Ole Kiehn

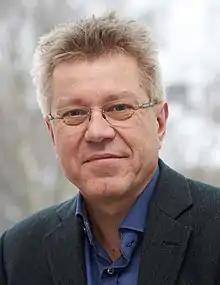
Danish - Swedish neuroscientist

Ole Kiehn (born 1958) is a Danish-Swedish neuroscientist. He is Professor of Integrative Neuroscience at the Department of Neuroscience, University of Copenhagen, Denmark, and professor of neurophysiology at Karolinska Institute, Sweden.